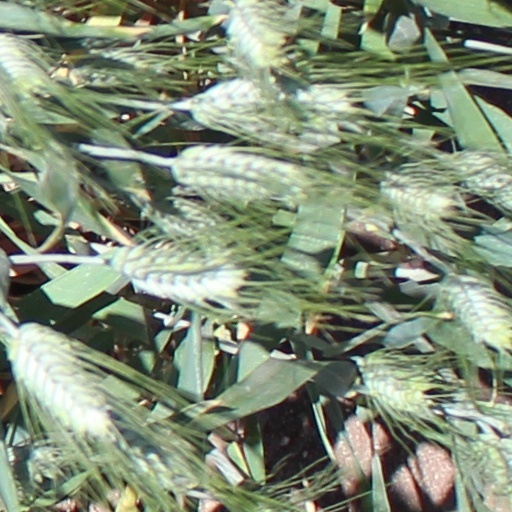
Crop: wheat